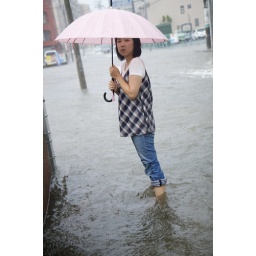
After about an hour of heavy rainfall, the street in front of our house was flooded.